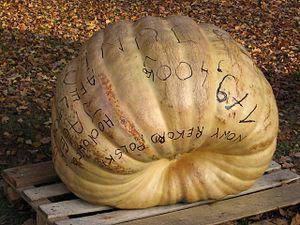
Un légume-phénomène est un légume qui présente une taille ou une forme inhabituelle, divergeant du plan normal d'organisation.